Margareta Suber

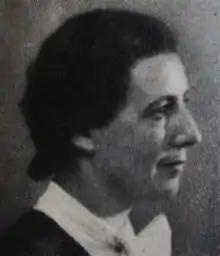
Margareta Suber in 1936

Siri Margareta Augusta Suber (2 November 1892 – 6 April 1984) was a Swedish writer. She is best known as a novelist but was also a travel writer, translator, poet and children's writer.